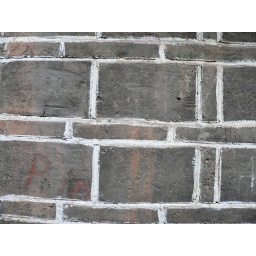
This is a traditional Naxi house wall in Lijiang.